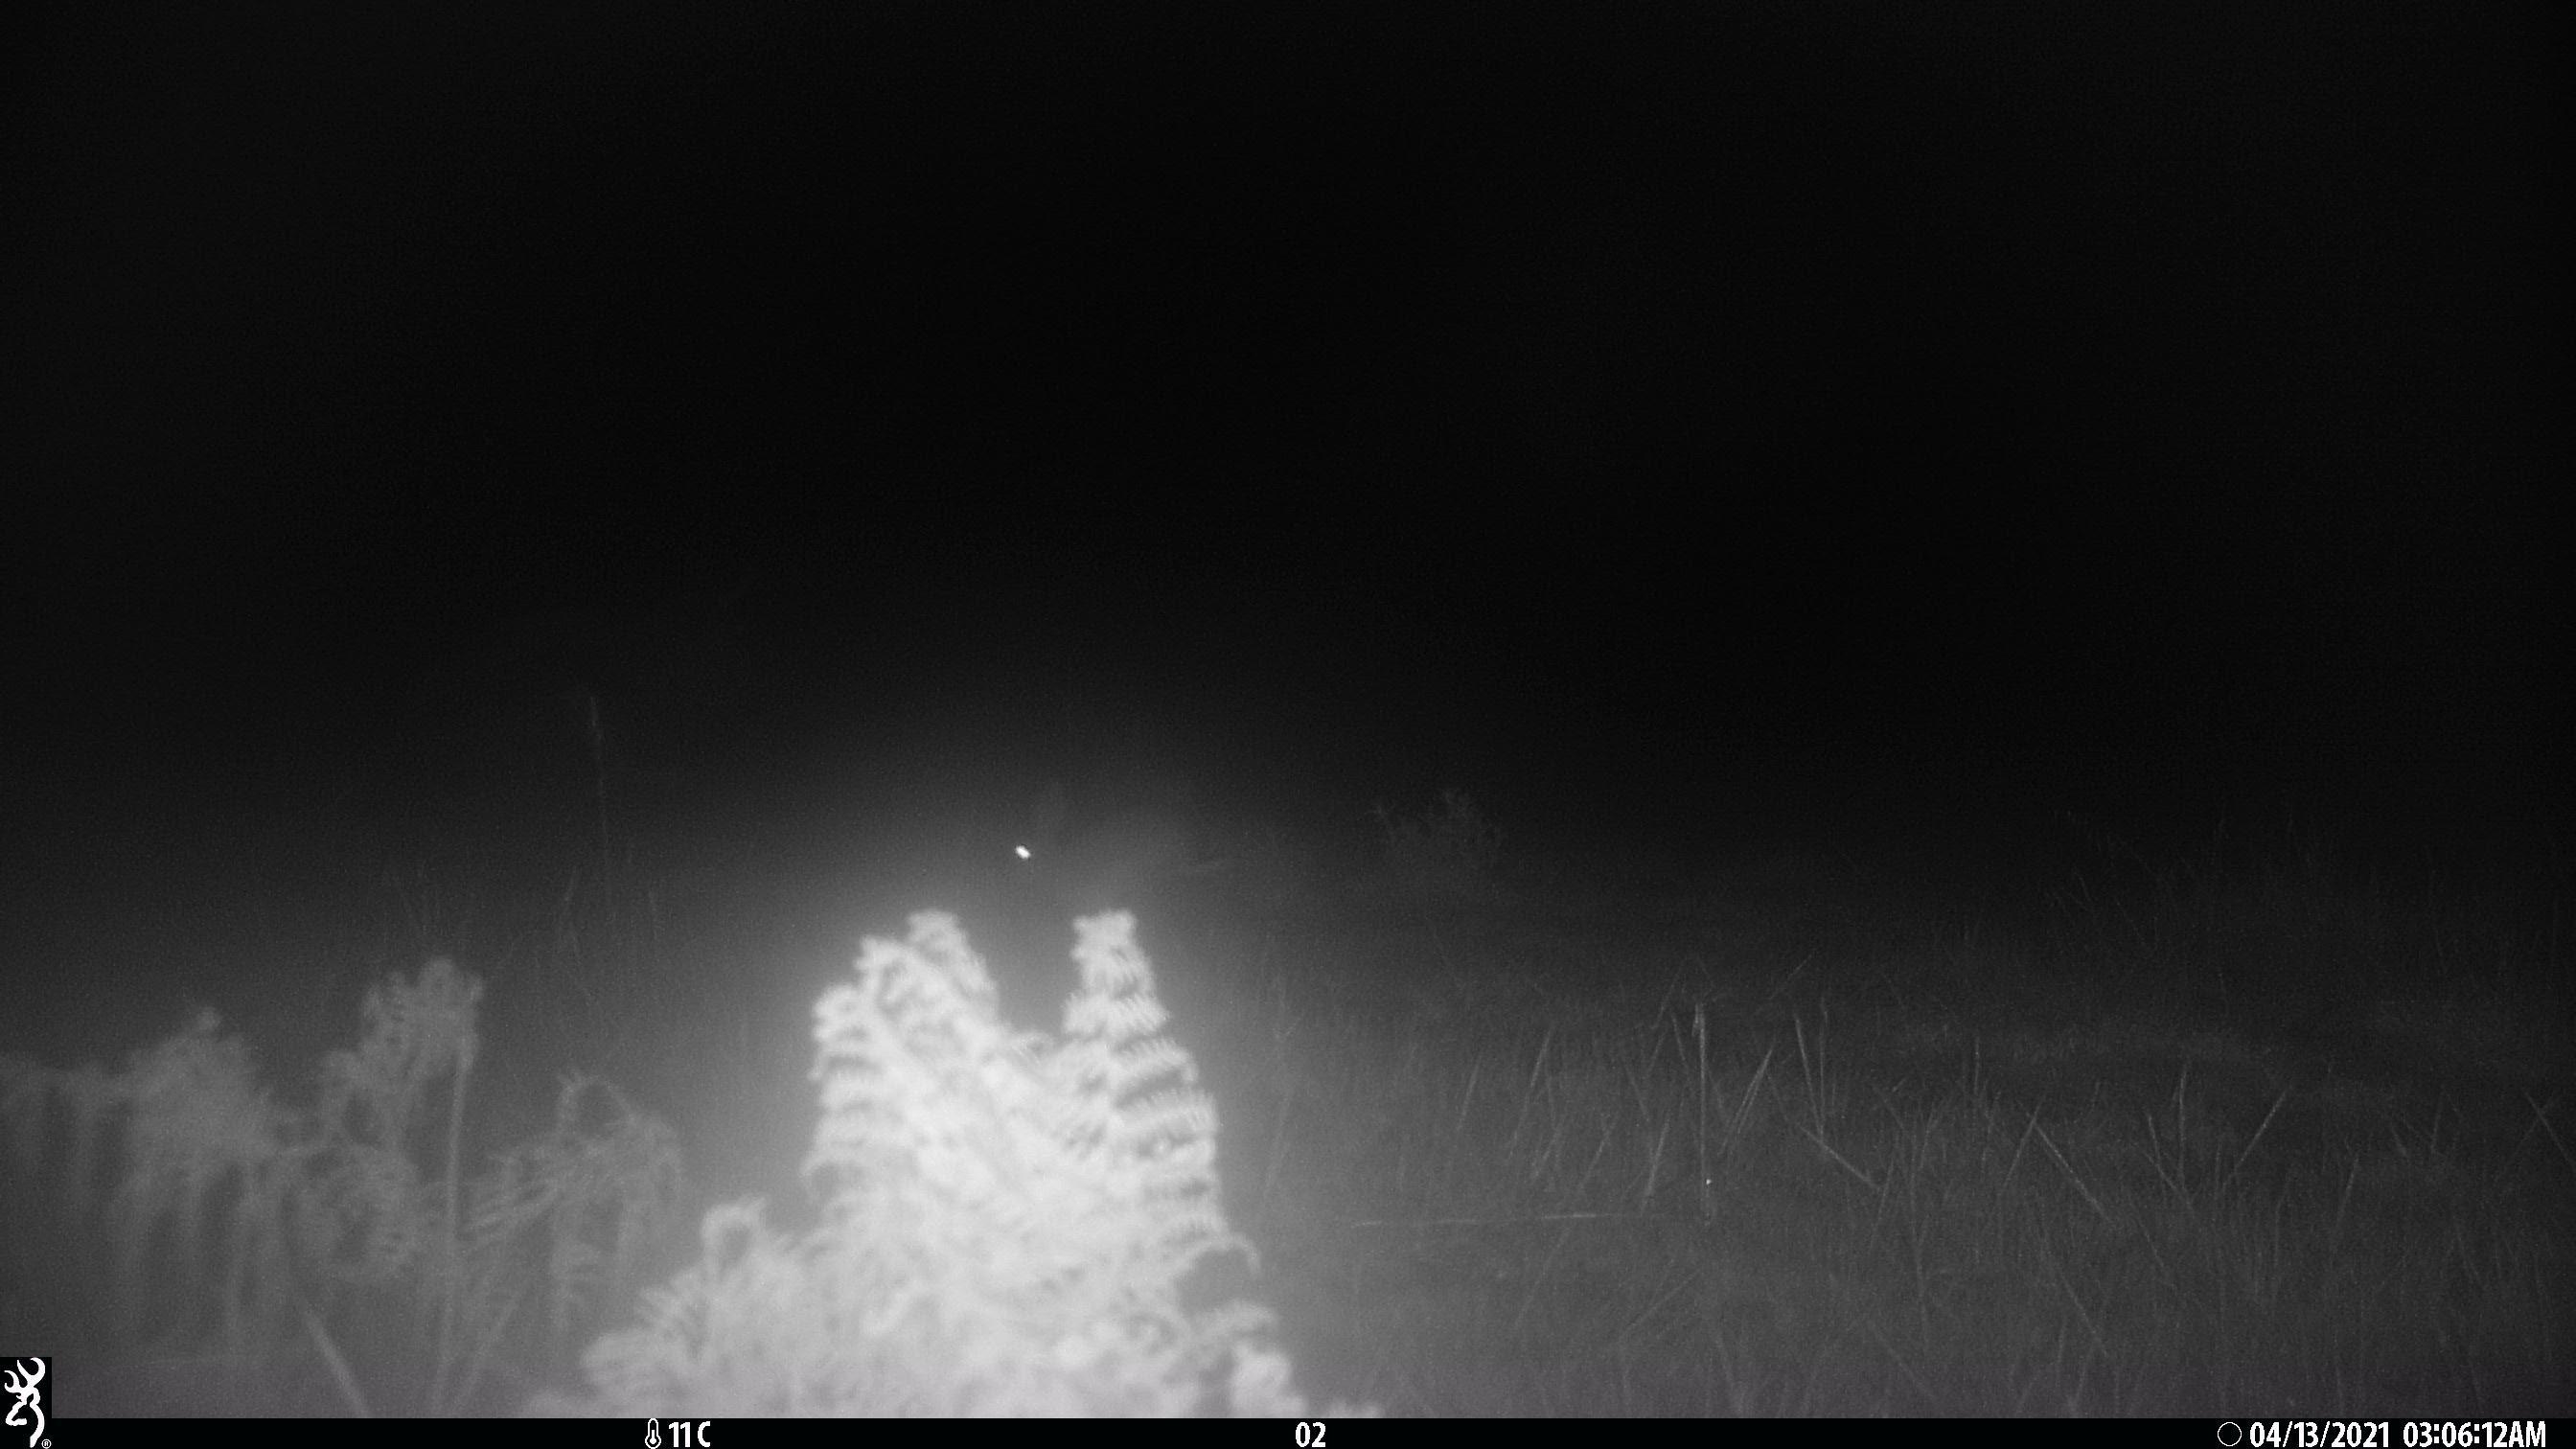
Species: Lepus granatensis